Ghosts of War (2010 film)

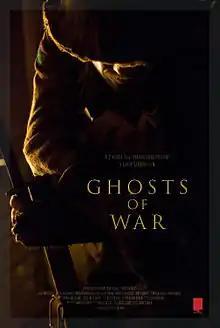
original poster

Ghosts of War is a short film made in 2010, written and directed by David Sander and produced by Enzo Tedeschi, and starring Graham Brissett and Simon Broadhurst.